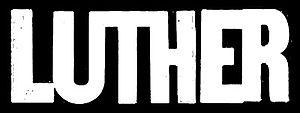
Luther est une série télévisée policière britannique en vingt épisodes de 57 minutes créée par Neil Cross et diffusée depuis le 4 mai 2010 sur BBC One, au Canada sur Showcase et aux États-Unis sur BBC America.